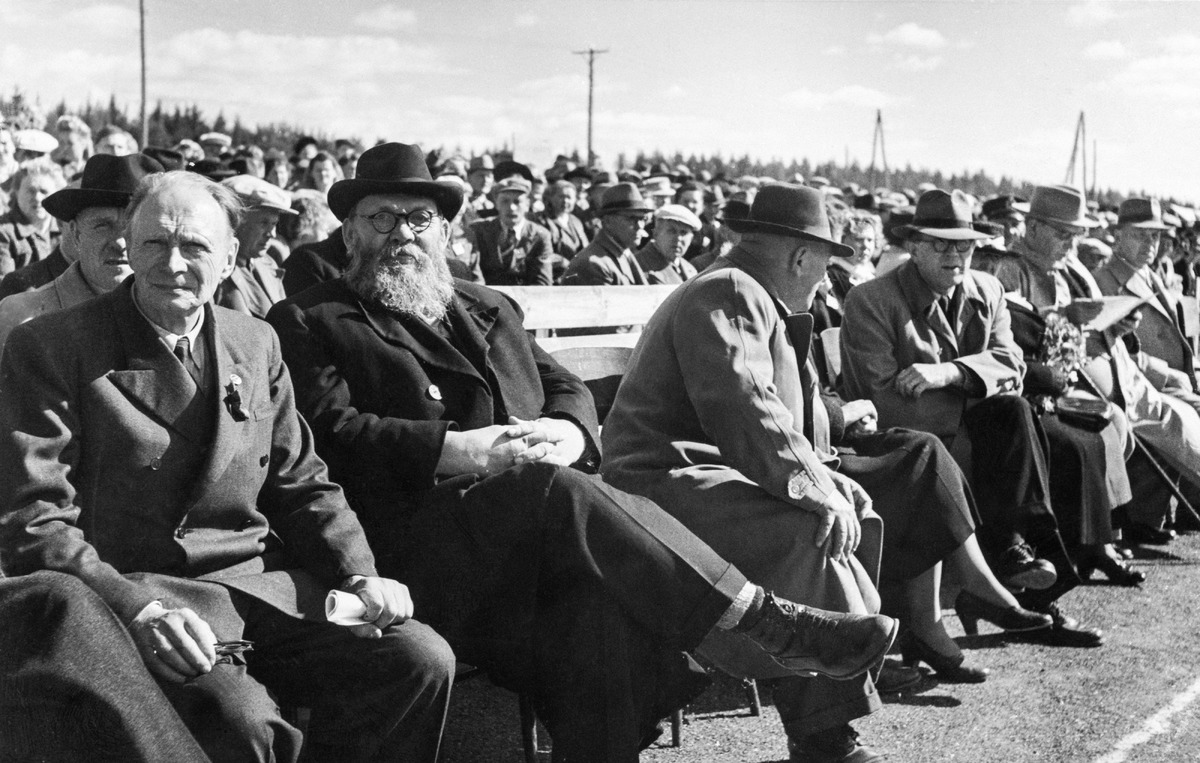
Hämeenkyrön valtakunnalliset elo- ja työnjuhlat
Hämeenkyrö nationwide crop- and labour celebrations
sisällön kuvaus: Hämeenkyrön valtakunnalliset elo- ja työnjuhlat Hämeenkyrössä 29. elokuuta 1948. fyysinen kuvaus: vaaka content description: Hämmenkyrö nationwide crop- and labour celebration. Hämeenkyrö August 29th 1948. mustavalkoinen
Kuvaaja: Finlandia Kuva Oy, kuvaaja
Vuosi: 1940
Paikka: Suomi, Hämeenkyrö, Suomi, Hämeenkyrö
Aiheet: järjestö; Maa- ja metsätaloustuottajain Keskusliitto MTK; maatalous; juhlat; organization; agriculture; association; society; The Central Union of Agricultural Producers and Forest Owners MTK; celebrations